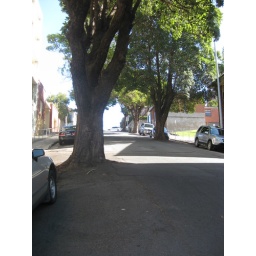
tree growing in middle of road